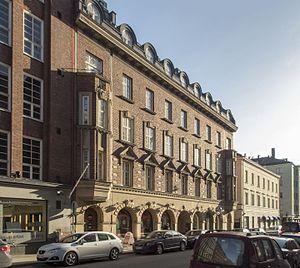
Einar Johannes Sjöström est un architecte finlandais.